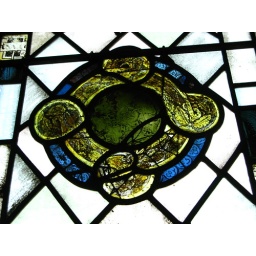
A detail of a stained glass window in our little church. Lots more fine detail when viewed in large please